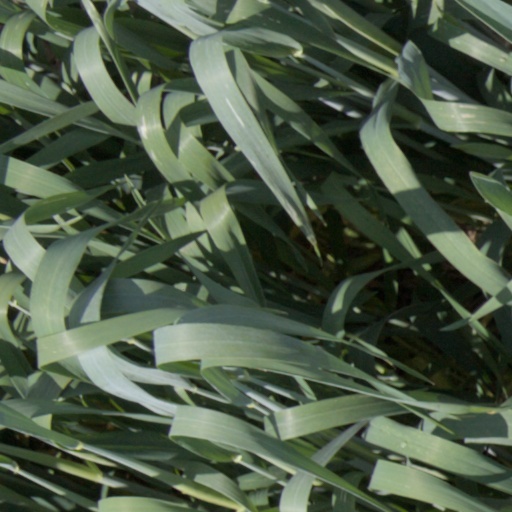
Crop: wheat